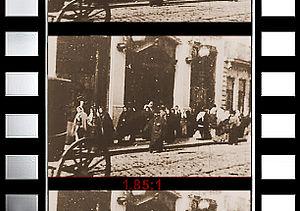
Le cinéma portugais fait référence au système de production, de distribution et de diffusion des films au Portugal.